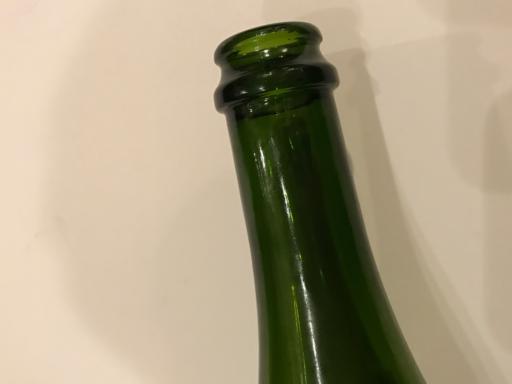
Waste category: glass